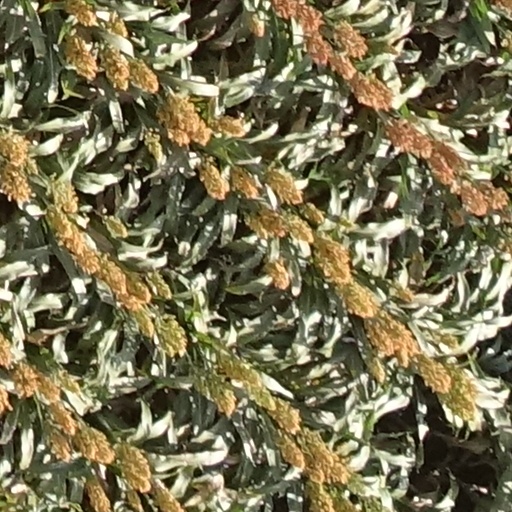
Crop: sorghum